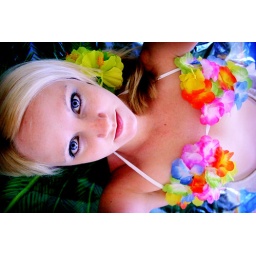
I love the colorful clothes she wears, And the way the sunlight plays upon her hair